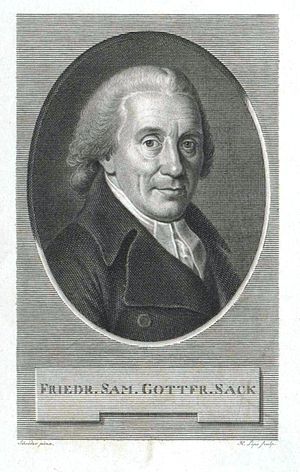
Friedrich Samuel Gottfried Sack
Friedrich Samuel Gottfried Sack var en tysk reformert teolog.